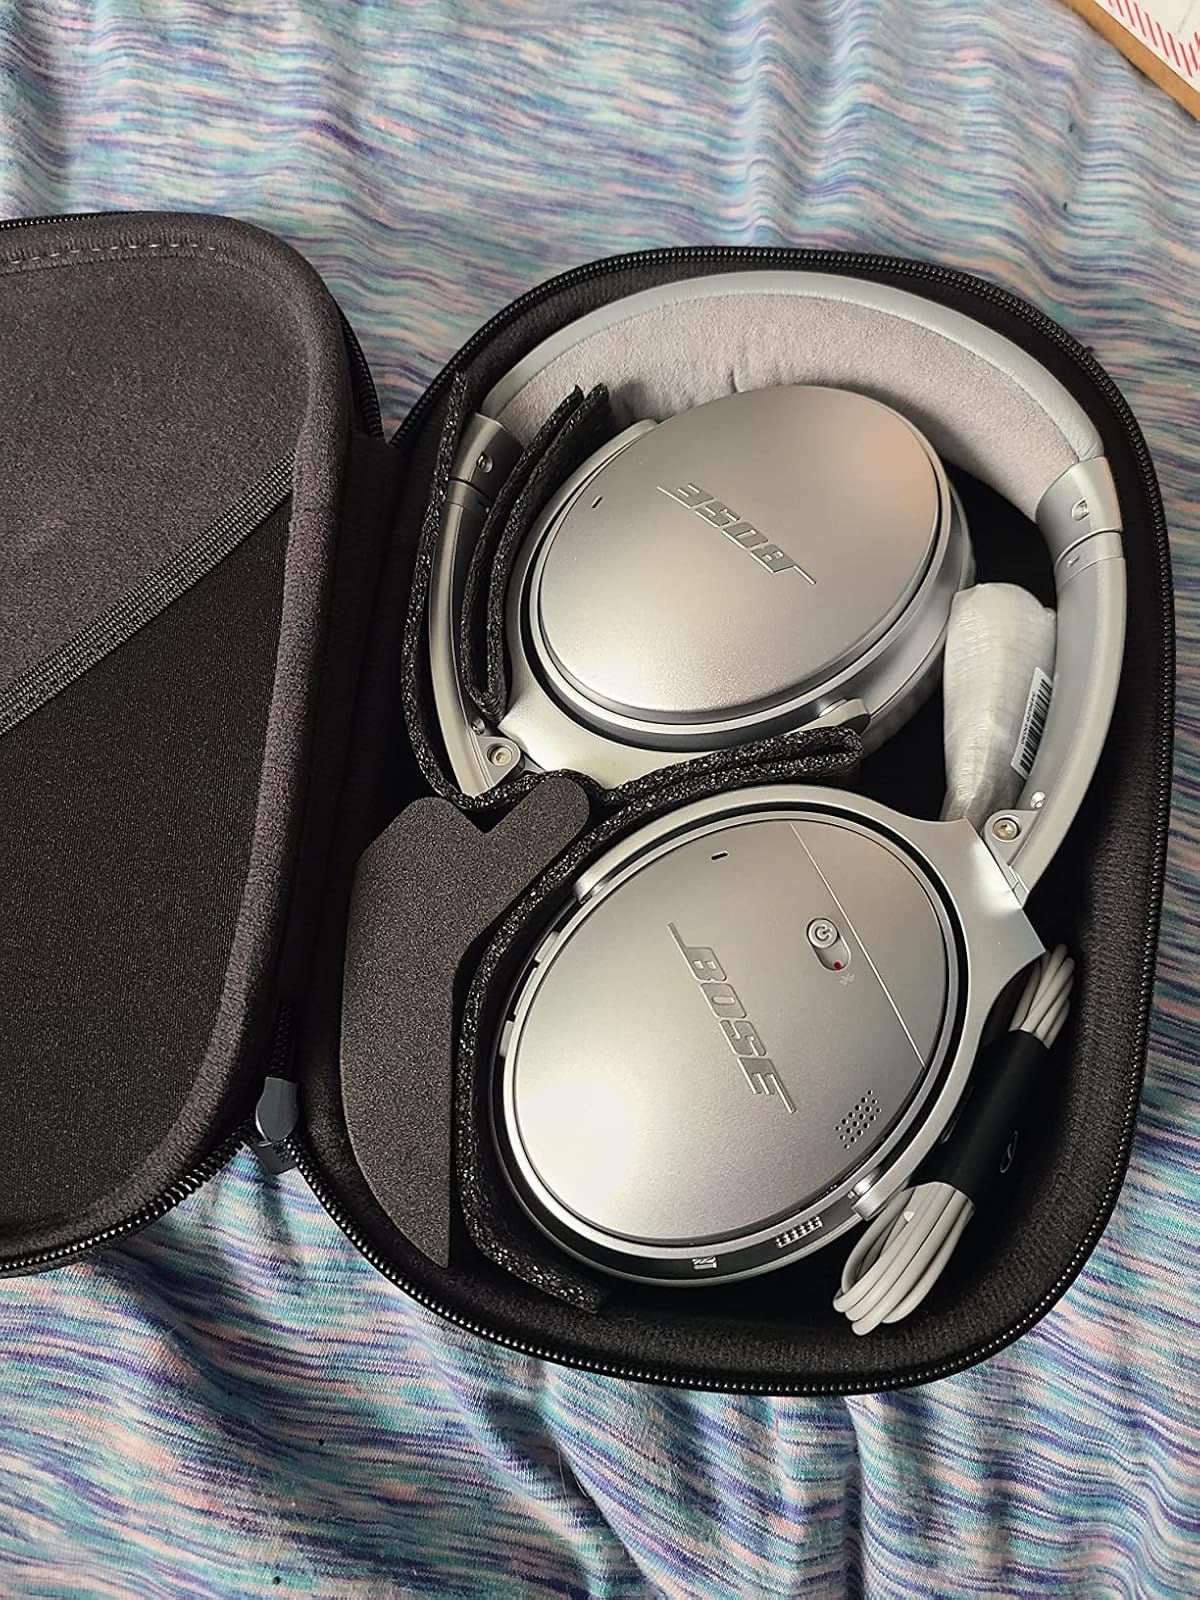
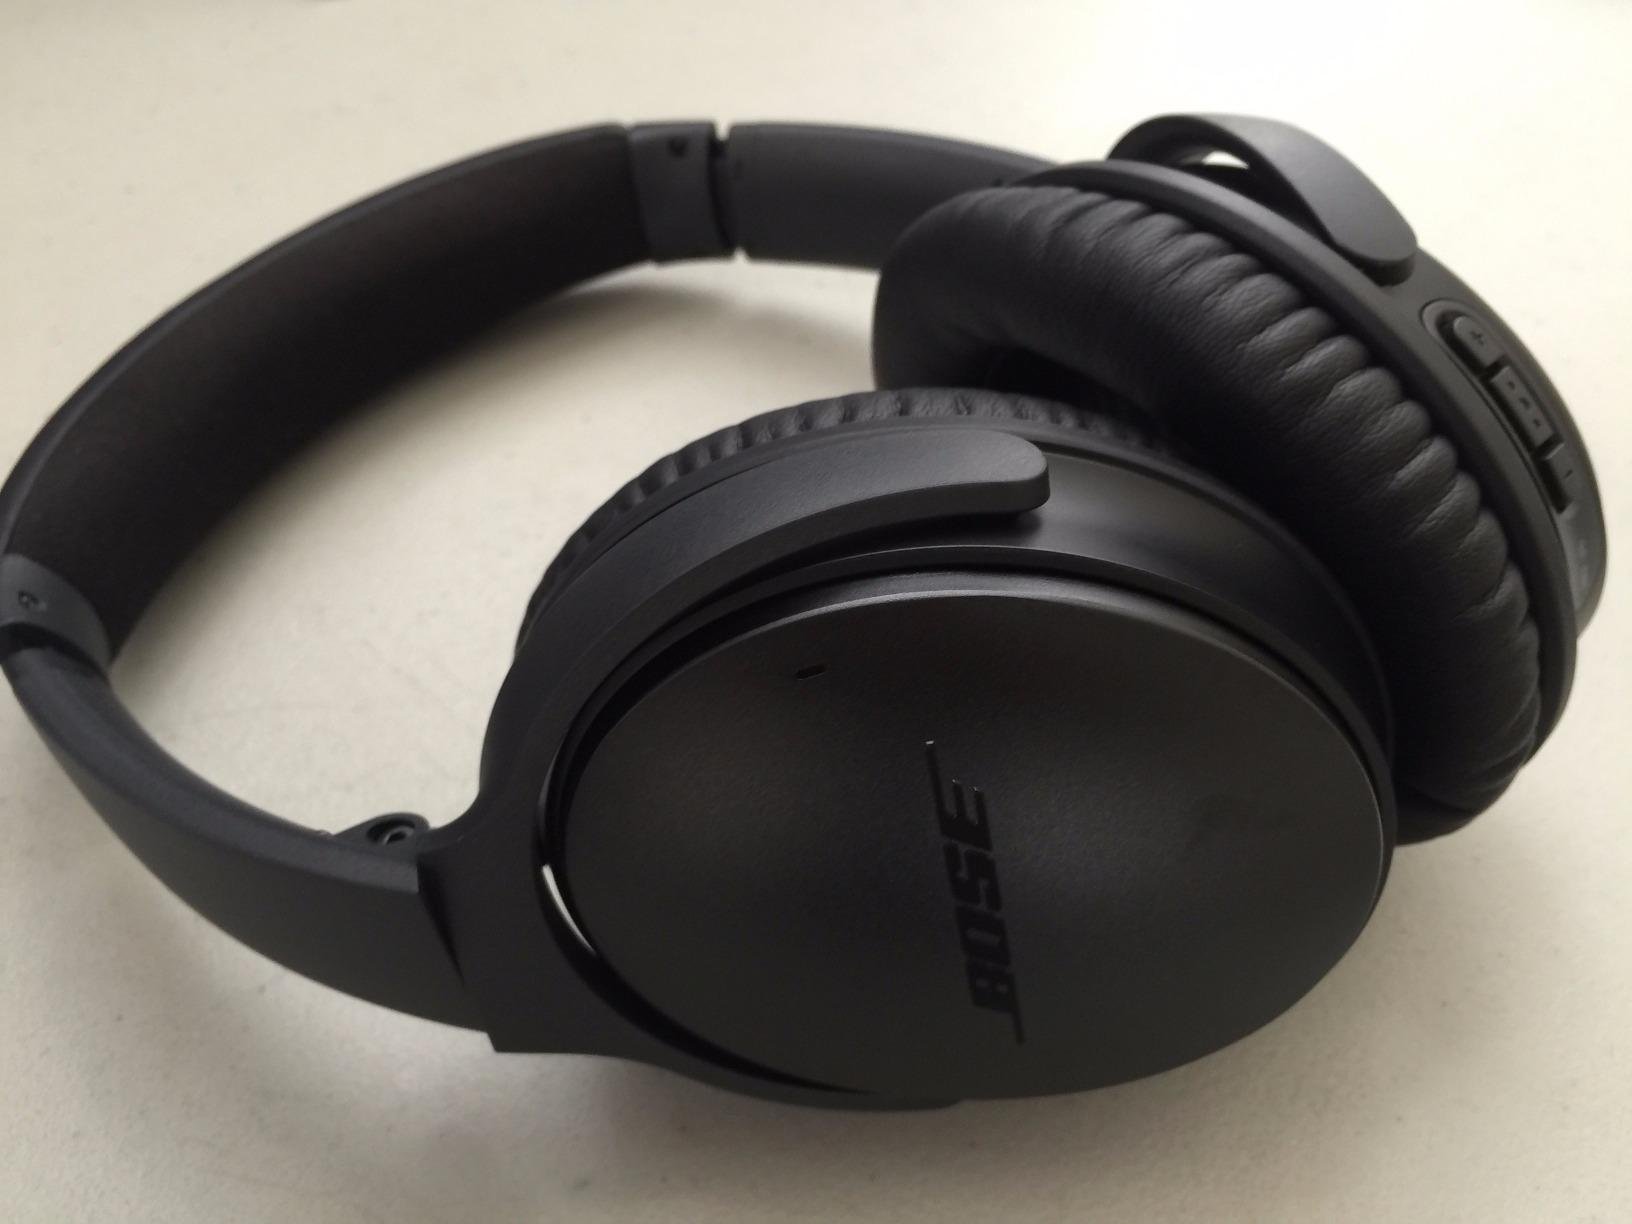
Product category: headphones
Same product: no